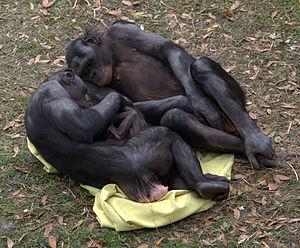
Le Bonobo, Chimpanzé nain ou Chimpanzé pygmée est une espèce de primates de la famille des Hominidés. Proche du Chimpanzé commun, il s'en distingue surtout par une organisation sociale qui a recours aux relations sexuelles et à un bouc émissaire comme mode de résolution des conflits au sein du groupe. Endémique de la République démocratique du Congo, le nom « bonobo » découle de la déformation du nom de la ville de Bolobo située sur les rives du fleuve Congo où les premiers spécimens furent capturés dans les années 1920. L'espèce est en danger d'extinction, le déclin des populations étant principalement dû à la déforestation et au braconnage pour sa chair.